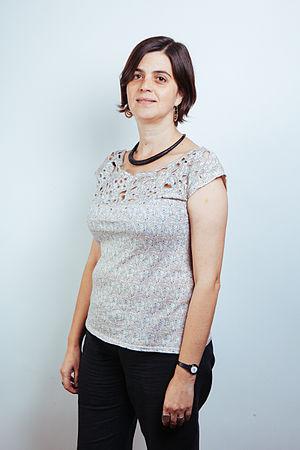
Claudia Pascual Grau est une anthropologue sociale et personnalité politique chilienne, militante du Parti communiste.